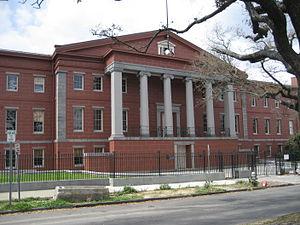
Le tourisme musical aux États-Unis recouvre la visite des nombreux musées consacrés à la musique et des hauts lieux de la musique ; lieux de création et salles de concerts. Ceux-ci sont particulièrement nombreux aux États-Unis qui ont vu naître un grand nombre de styles musicaux du XIXᵉ siècle et surtout du XXᵉ siècle qui se sont ensuite répandus à travers le monde.